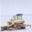
Label: tractor